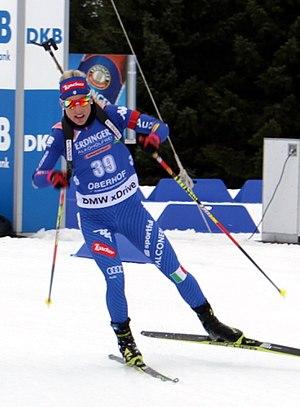
Federica Sanfilippo, née le 24 octobre 1990, est une biathlète italienne.